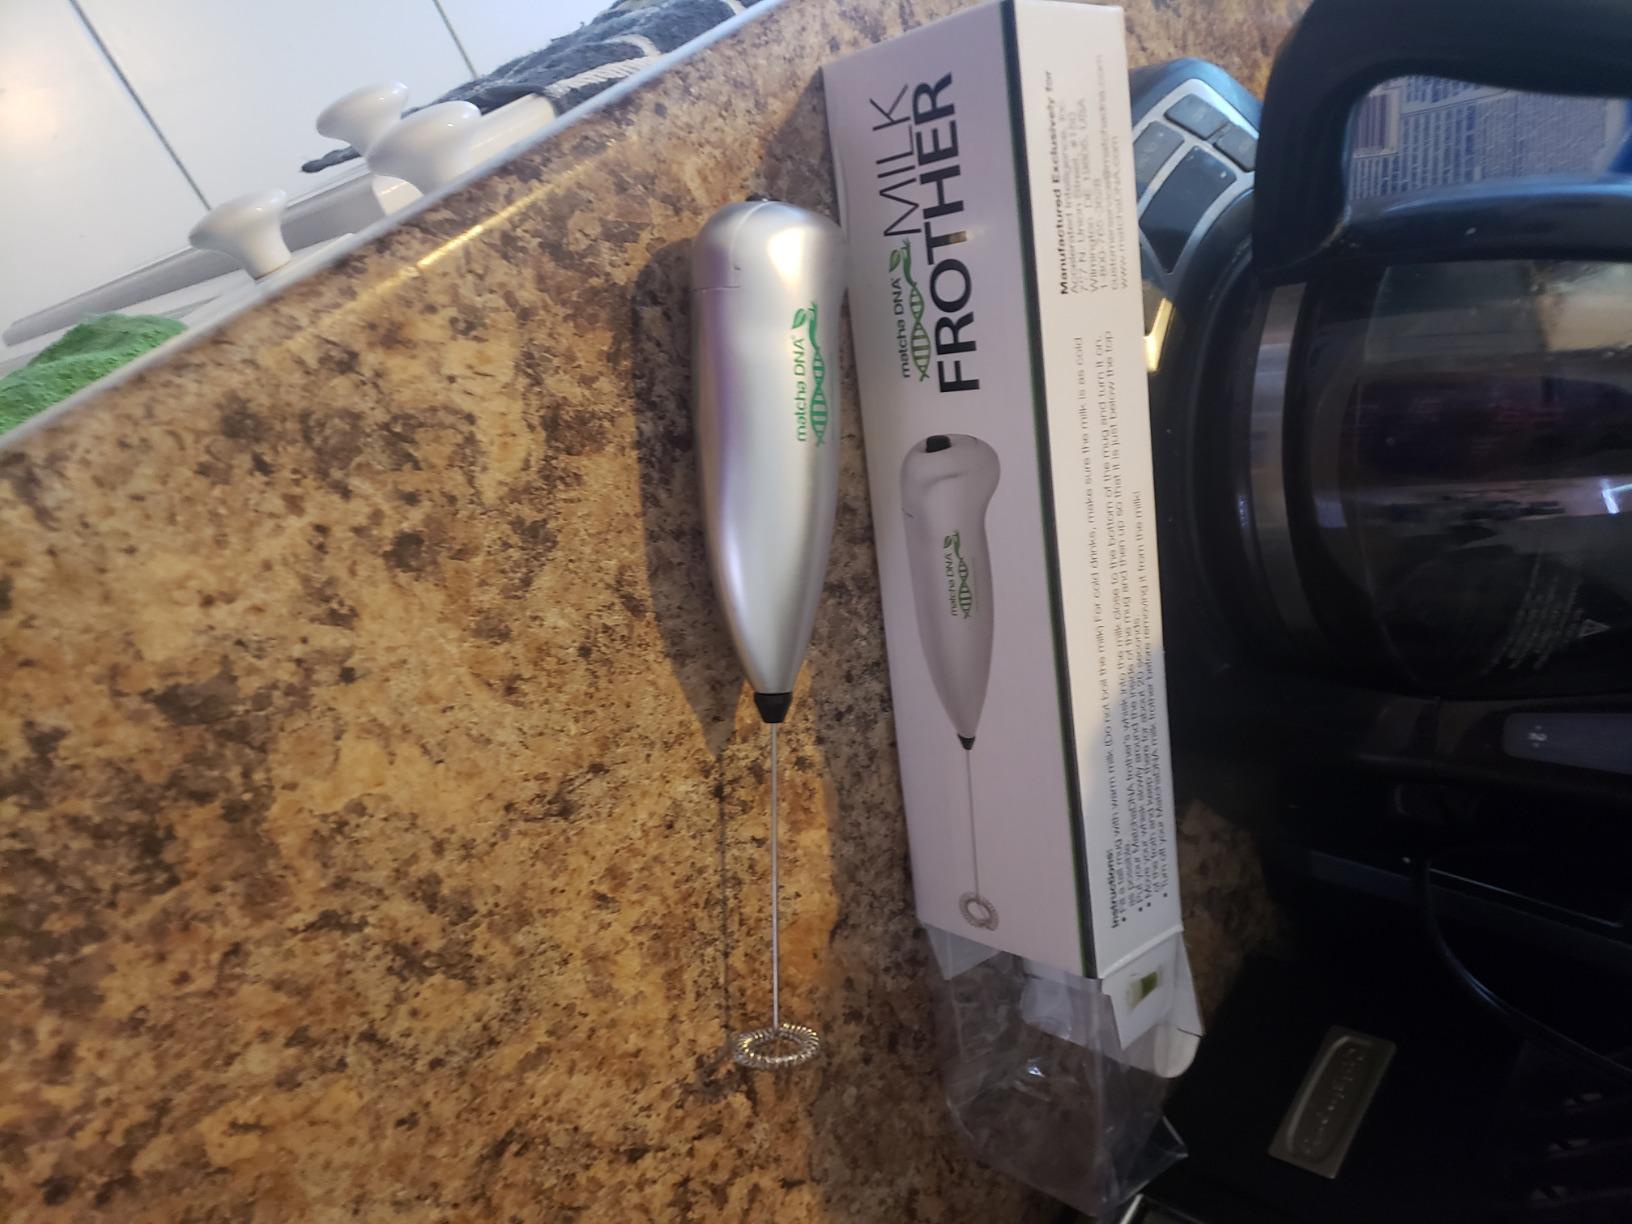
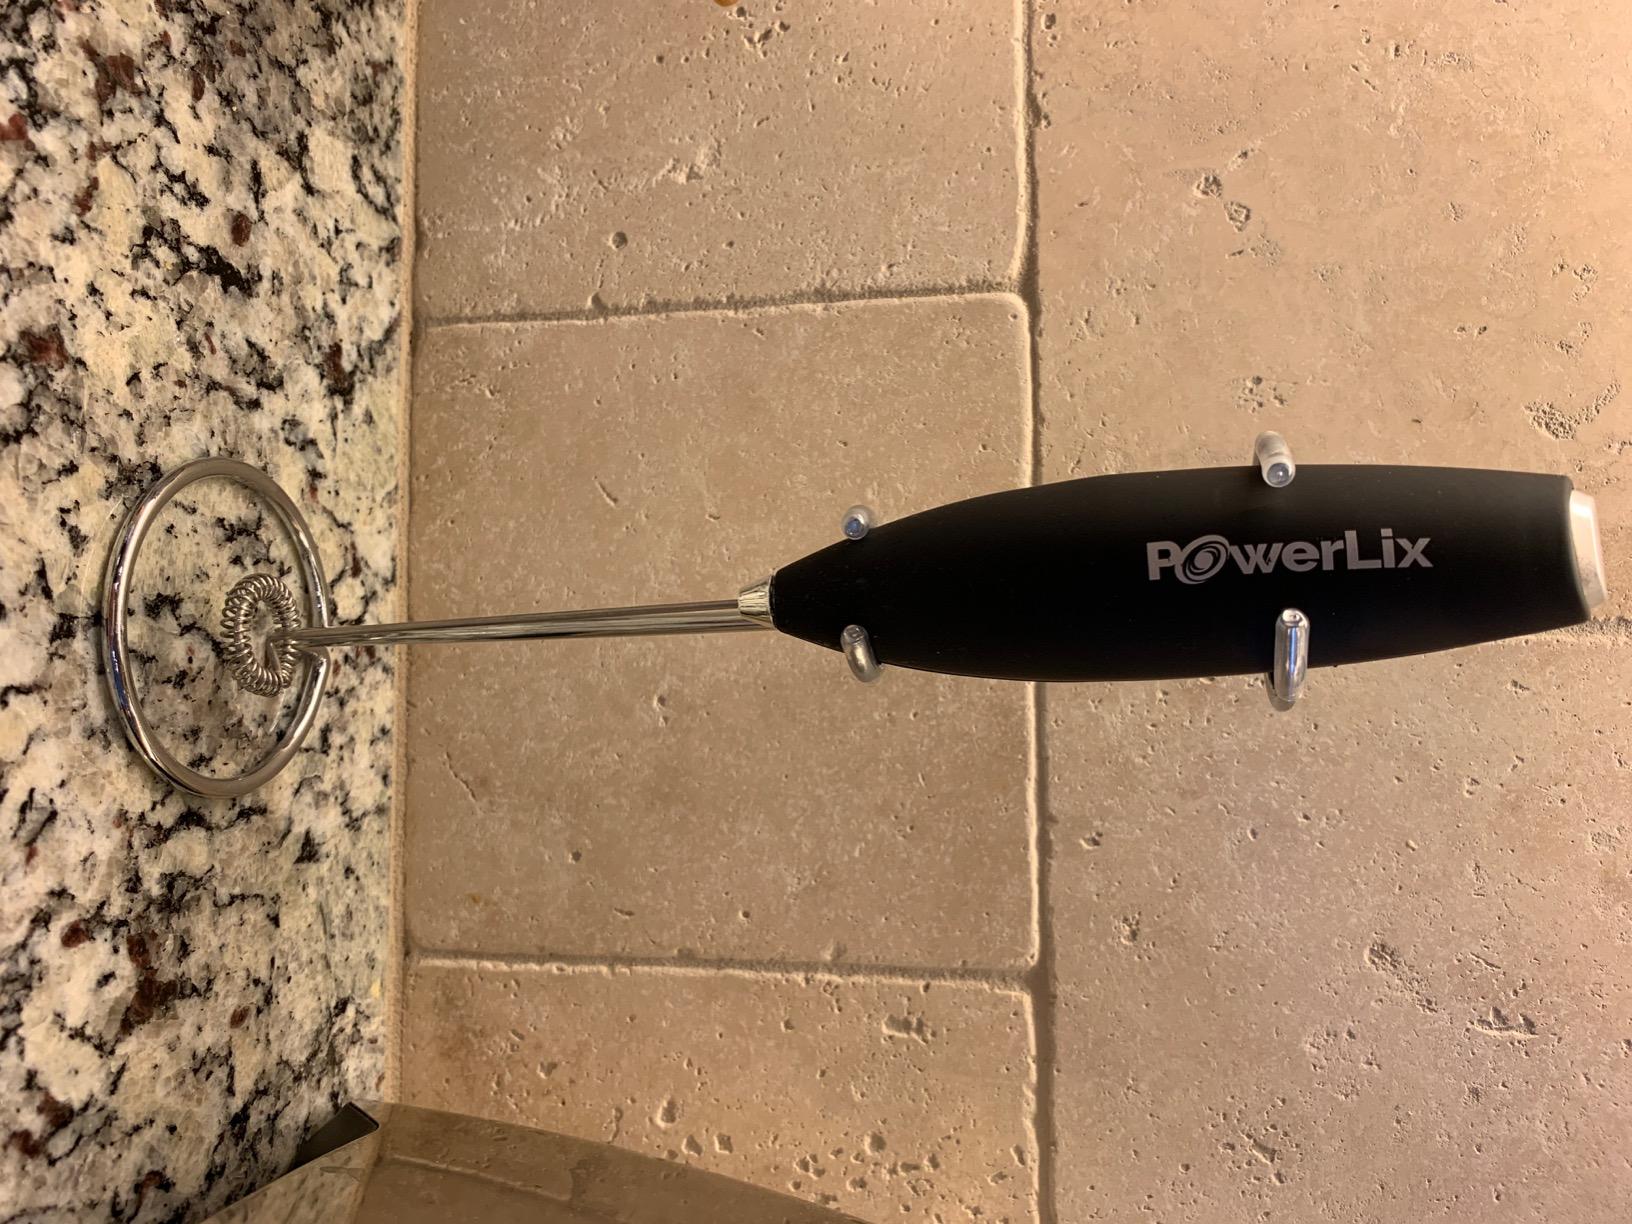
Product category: items_mixer
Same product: no